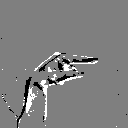
ASL letter: g